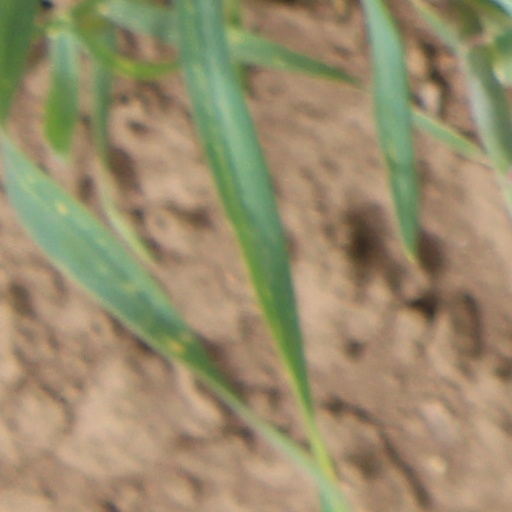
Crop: wheat